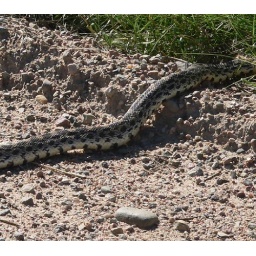
This prairie rattlesnake lookalike is actually a bull snake, crossing a road in Otero Co.